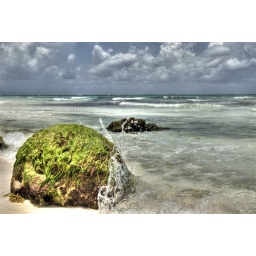
water crashing against moss covered rock on a beach in Puerto Vallarta